Circulatory system

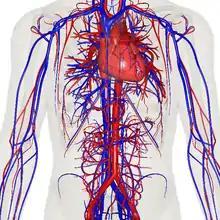
Depiction of the heart, major veins and arteries constructed from body scans

Oxygenated blood enters the systemic circulation when leaving the left ventricle, via the aortic semilunar valve. The first part of the systemic circulation is the aorta, a massive and thick-walled artery. The aorta arches and gives branches supplying the upper part of the body after passing through the aortic opening of the diaphragm at the level of thoracic ten vertebra, it enters the abdomen. Later, it descends down and supplies branches to abdomen, pelvis, perineum and the lower limbs.